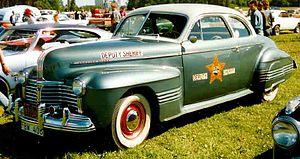
Pontiac est un constructeur automobile fondé en 1906 et disparu en 2010, autrefois Oakland issu du groupe General Motors.